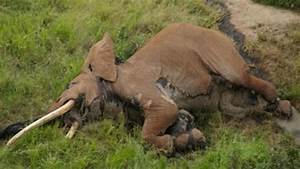
Label: elefante